Aaron Gillespie

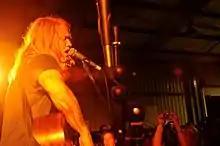
Gillespie performing in Australia in 2010

On April 5, 2010, Underoath announced that the band and Gillespie had agreed to mutually part ways pending the end of their European tour. On the same day, Gillespie posted a message on his personal blog. On August 17, 2015, in an interview article for "Alternative Press", Chamberlain and Gillespie confirmed that the band was reuniting.